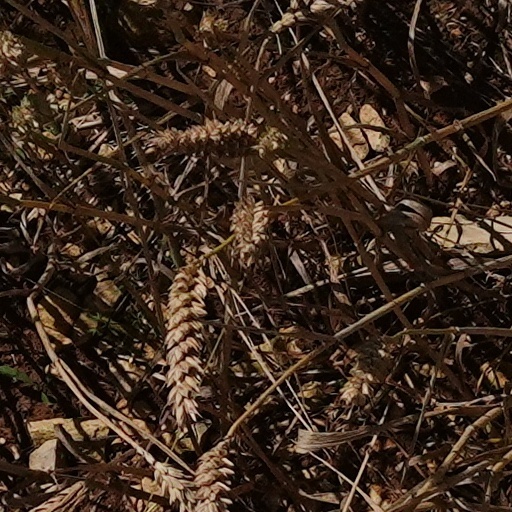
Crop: wheat